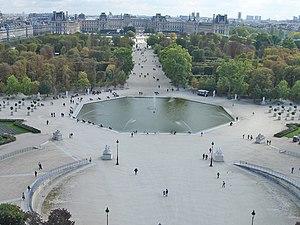
Les fontaines du Jardin des Tuileries font partie intégrale du Jardin des Tuileries, situé dans le 1ᵉʳ arrondissement de Paris, entre la Seine avec la quai des Tuileries au sud, la rue de Rivoli au nord, la place de la Concorde à l'ouest et le Palais du Louvre à l'est.